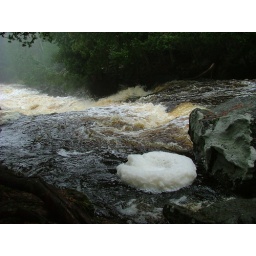
A toilet cake of foam cought in a swirling eddy.